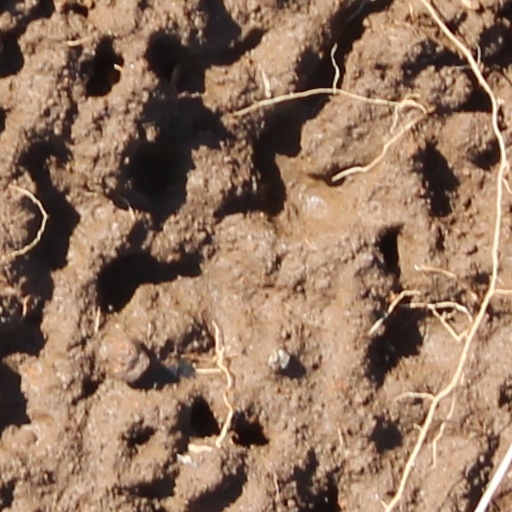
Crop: wheat